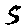
Label: 5